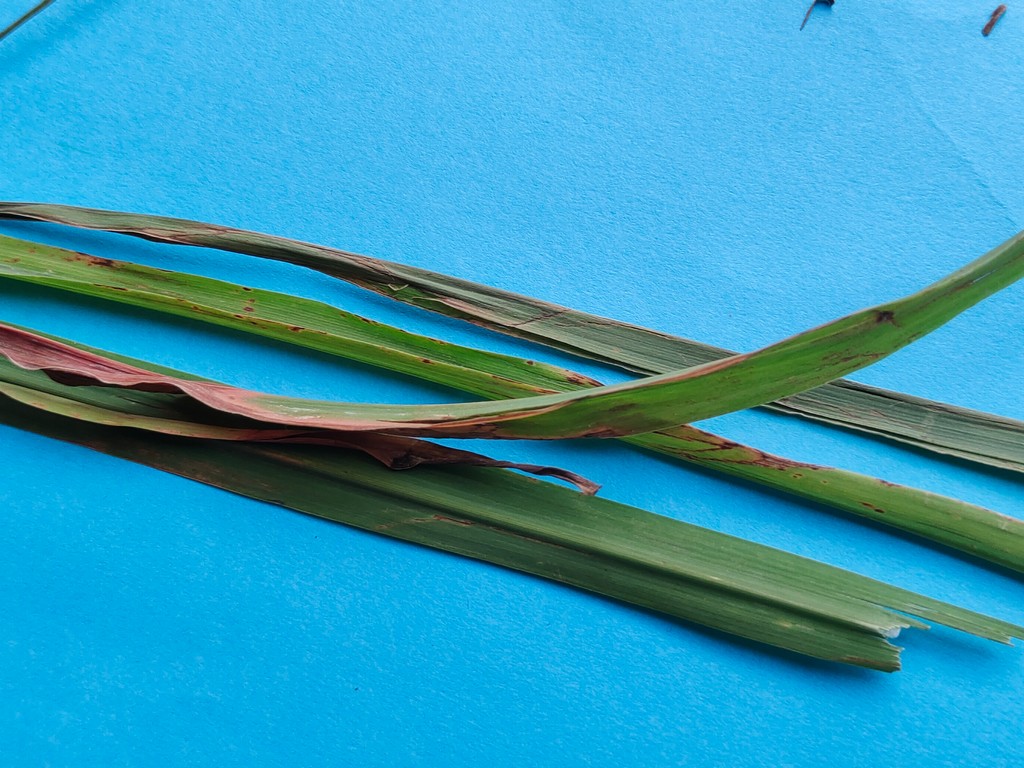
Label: Unhealthy